The Edge

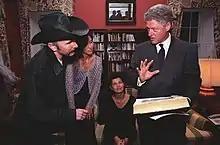
The Edge with his wife Morleigh Steinberg, Bono's wife Ali Hewson, and Bill Clinton

Evans was raised as a Protestant and was, along with fellow band members Bono and Mullen, involved with non-denominational Christian group the Shalom Fellowship as an adult.